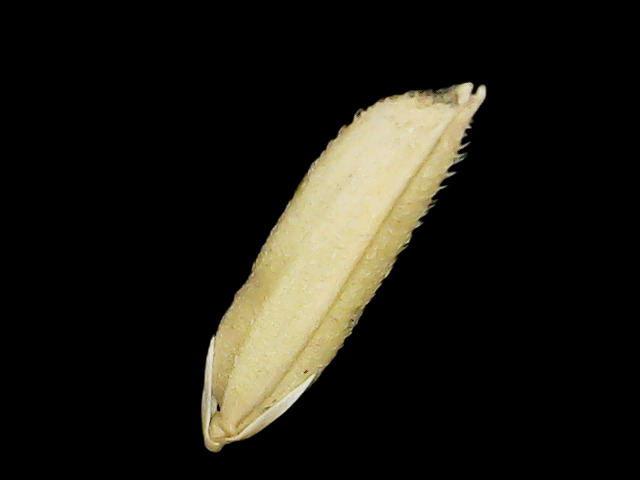
Rice variety: Binadhan26